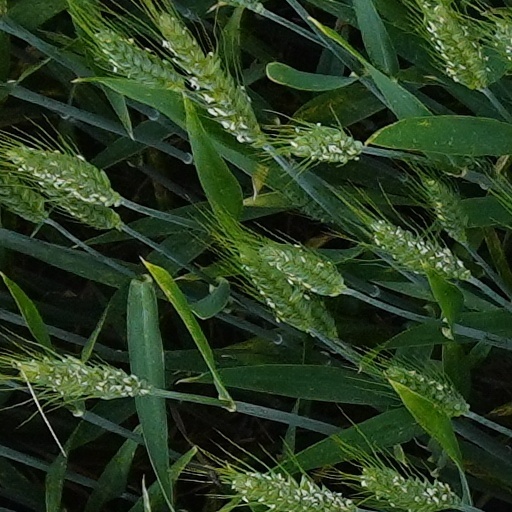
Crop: wheat